Western Ghats

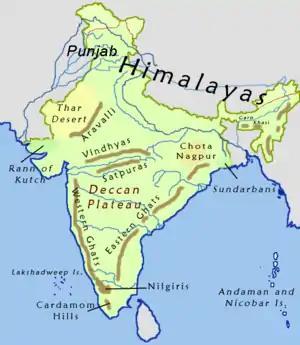
Mountain ranges of India, including the Western Ghats

The Western Ghats form an almost continuous chain of mountains running parallel to the western coast of India along the Arabian Sea. The average elevation is around . There are three gaps in the mountain range: the northernmost Goa Gap, formed 65–80 million years ago (Mya), the oldest and widest Palghat Gap, formed 500 Mya, and the southernmost, narrowest Shencottah Gap. The narrow coastal plain between the Western Ghats and the Arabian Sea is known as the Western Coastal Plains.